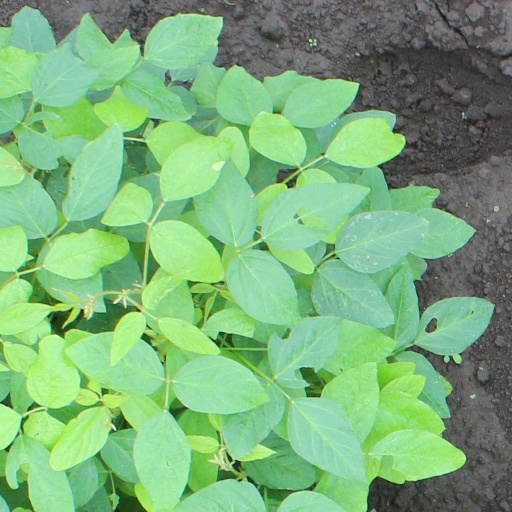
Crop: soybean